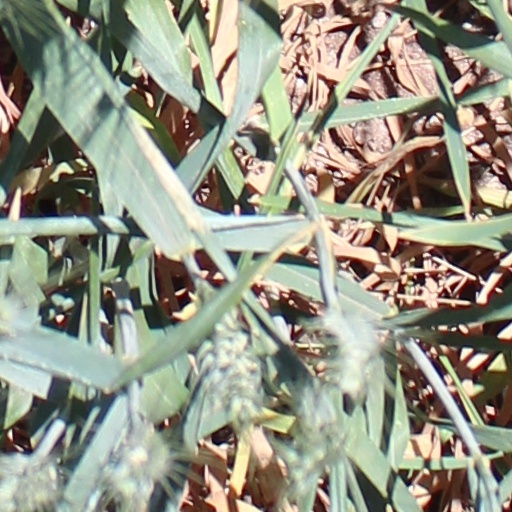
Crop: wheat